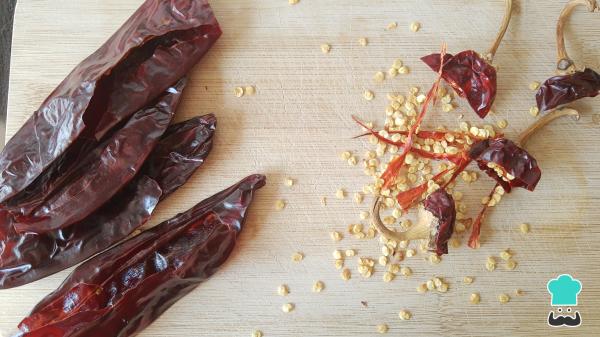
Para empezar la receta de enchiladas de nata, primero limpia los chiles guajillo, retira las semillas, el tallo y las venas.